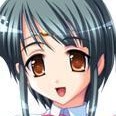
Portrait style: Anime Portrait